Erigeron strigosus

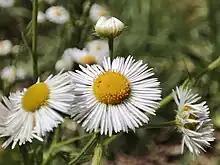
Erigeron strigosus flowers

Erigeron strigosus is a species of flowering plant in the family Asteraceae known by the common names prairie fleabane, common eastern fleabane, and daisy fleabane.